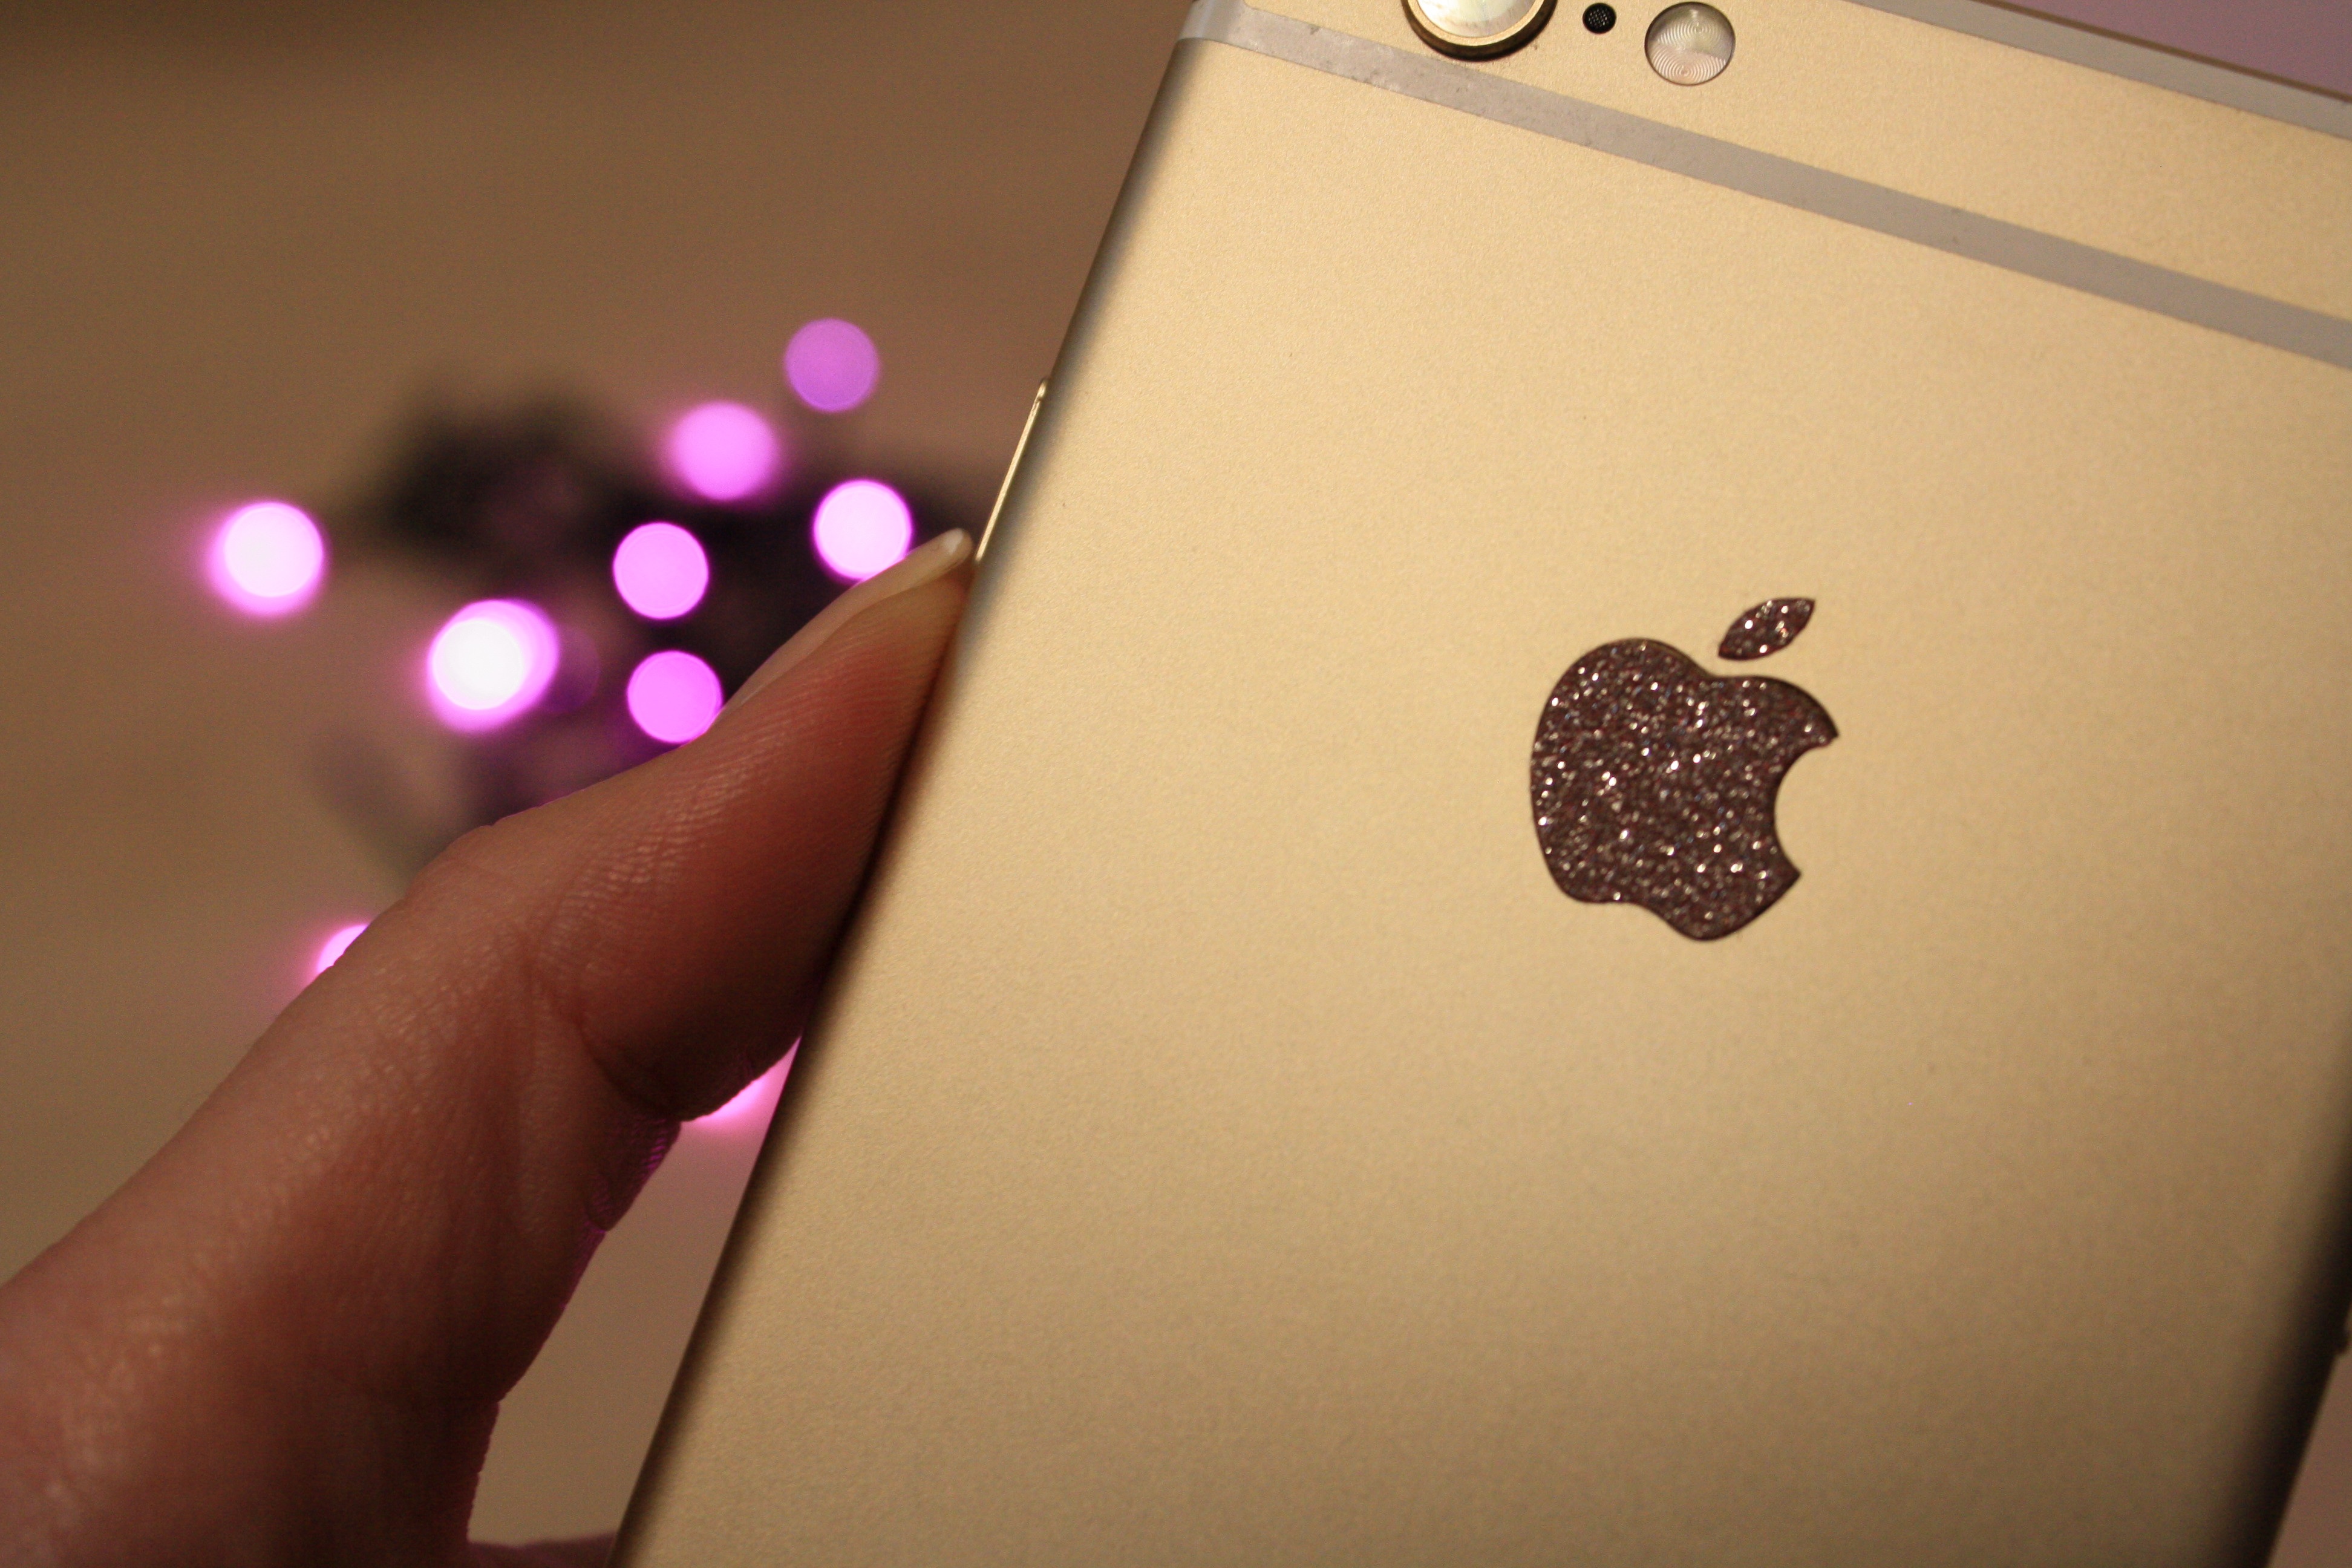
pattern, color, pink, lighting, circle, art, design, organ, shape